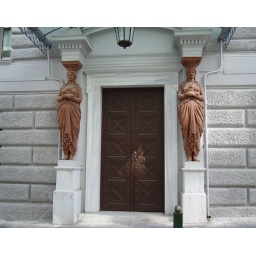
These beautiful girls quard one of the doors of the National Theater in Athens.